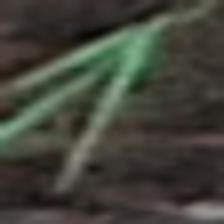
Label: single